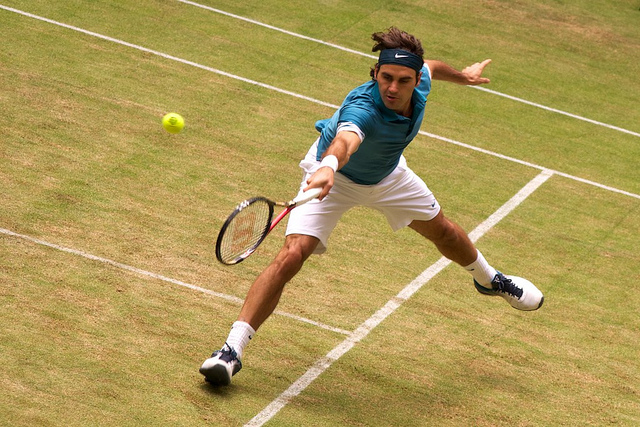
vận động viên tennis đang bước dài tới đánh bóng